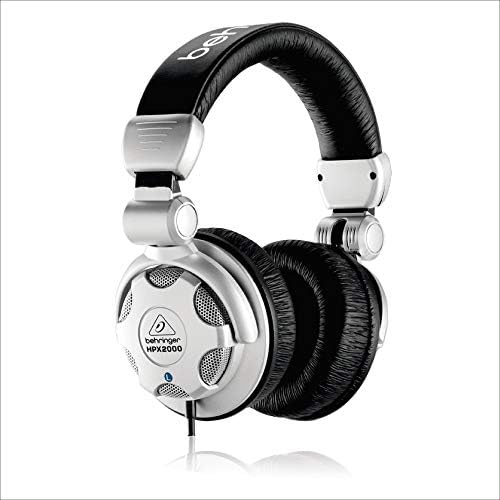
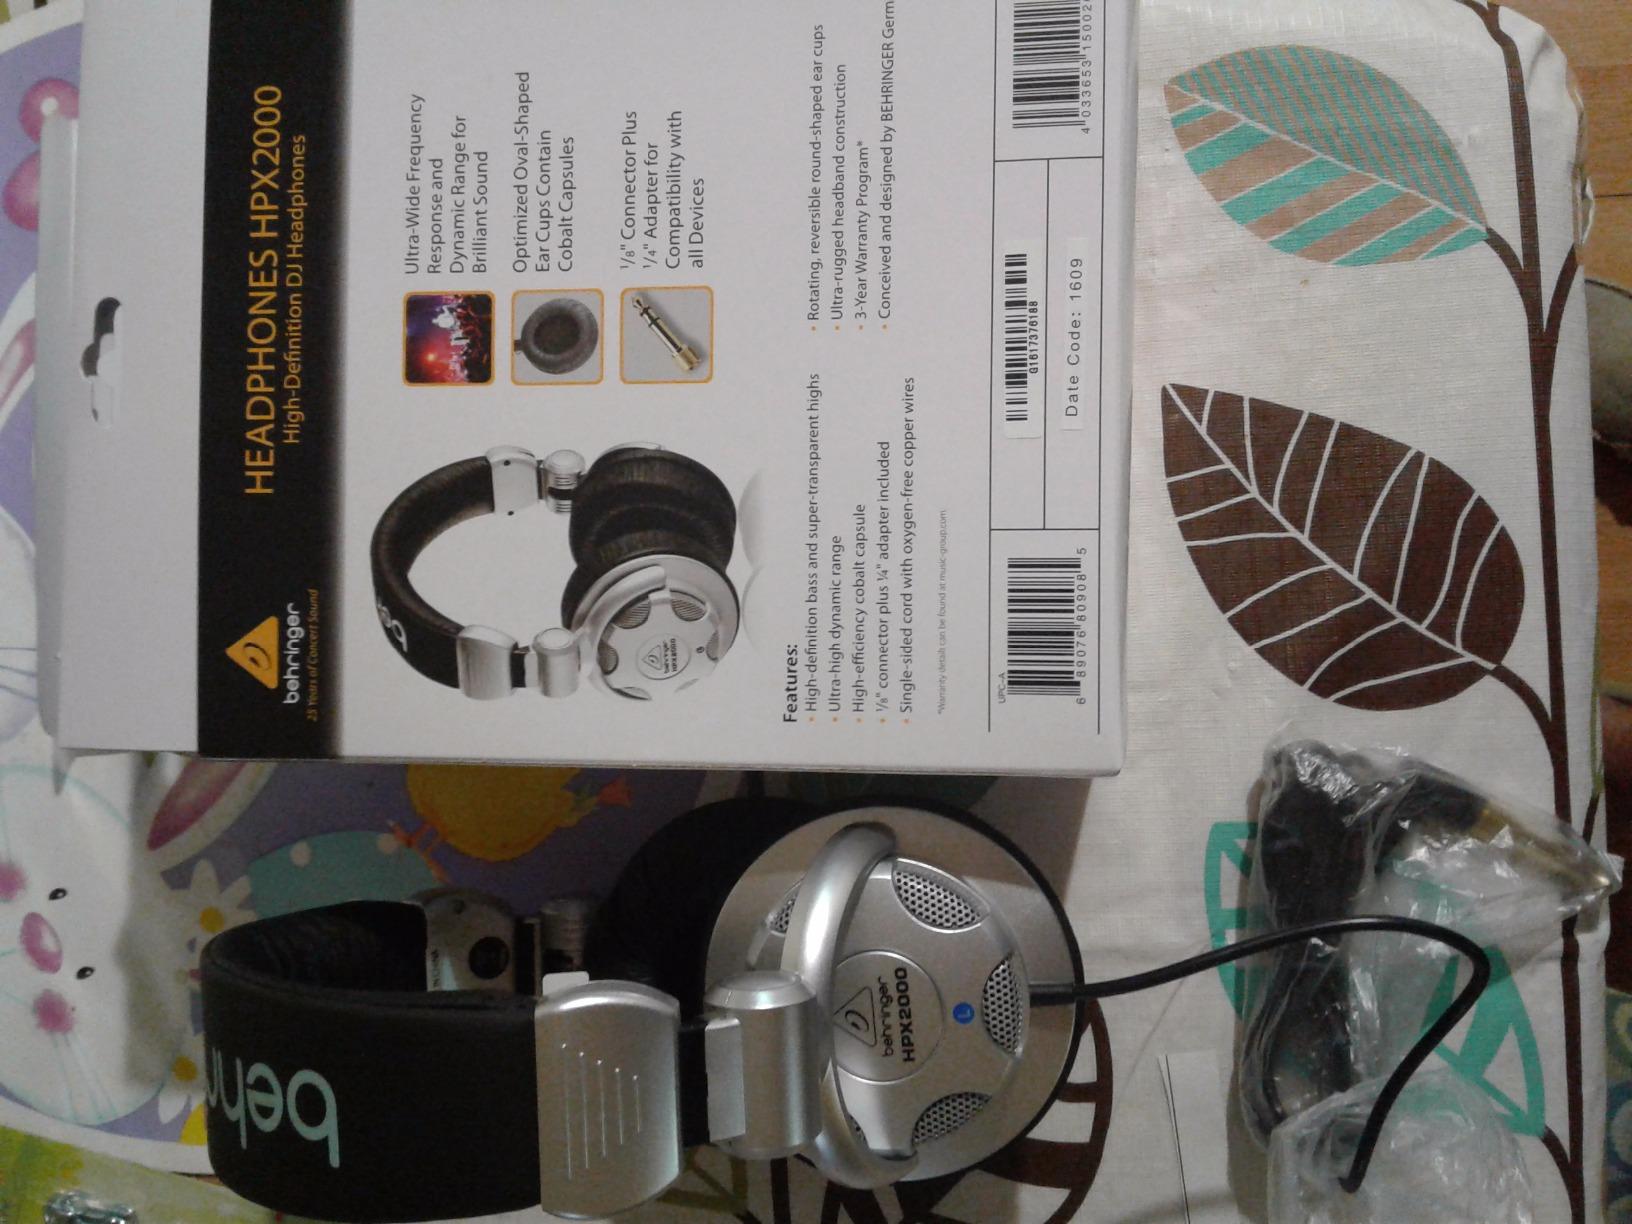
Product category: headphones
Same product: yes